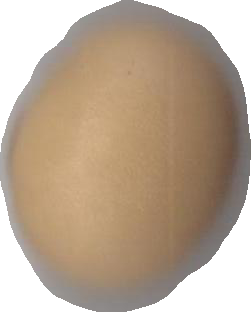
Variety: Grobogan